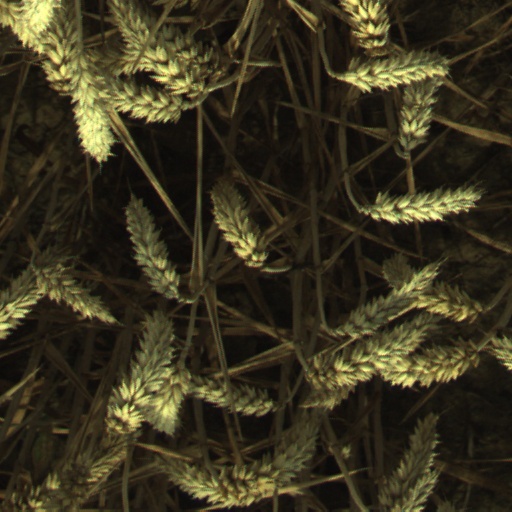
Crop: wheat